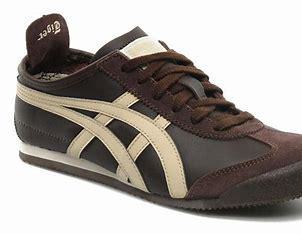
Brand: Asics
Model: Onitsuka Tiger Mexico 66